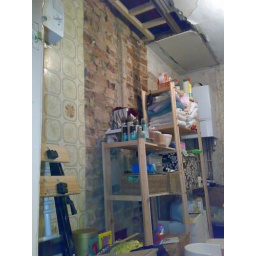
Crumbling walls and hole in the roof